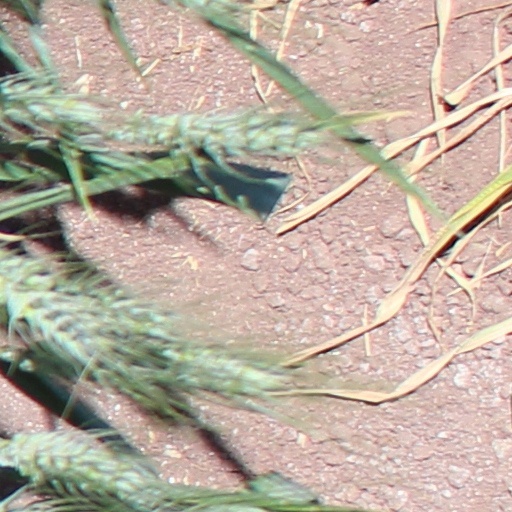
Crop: wheat